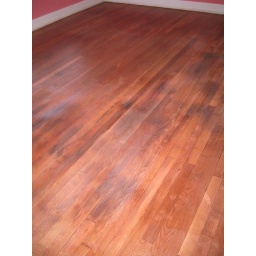
white mark on floor in dining rm